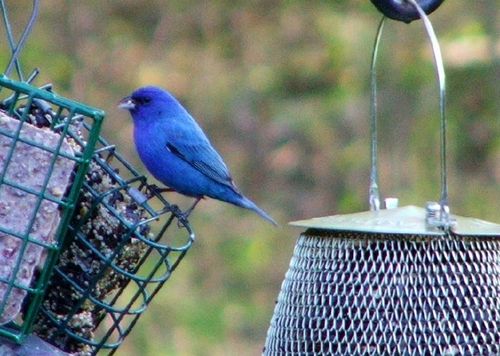
a small bird that is mostly dark blue with a black eyering.
small all blue bird, with dark blue cheek patch, and light blue small pointy beak.
this bird is mostly bright blue in color with black eyeing.
a small bright blue bird with a tiny bill and thin tarsuses.
this little guy is mostly blue with a black superciliary and short pointy bill.
this bird has wings that are blue and has a short bill
this small bird has a blue covering with a short pointed beak.
this bird is completely blue, with black cheek patches and small bill.
this is a small bright blue bird with a hint of black on its face and wings.
the bird has a blue belly and blue crown as well.
Species: Indigo Bunting